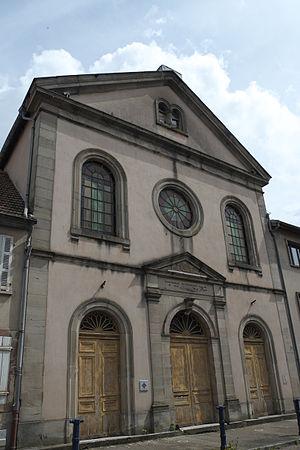
La présente liste de synagogues de France ne se veut pas exhaustive.